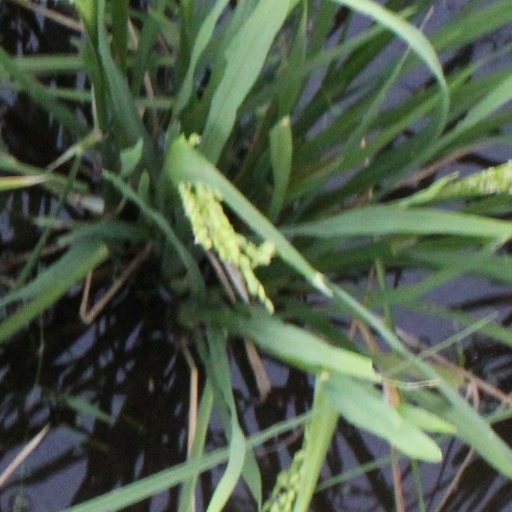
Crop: rice